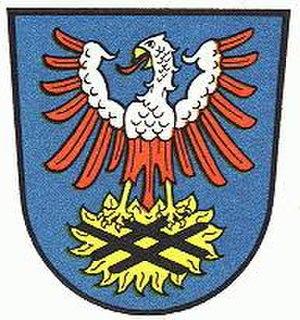
Weener est une ville allemande située au Nord de la Basse-Saxe, dans l’arrondissement de Leer, près de la frontière avec les Pays-Bas.